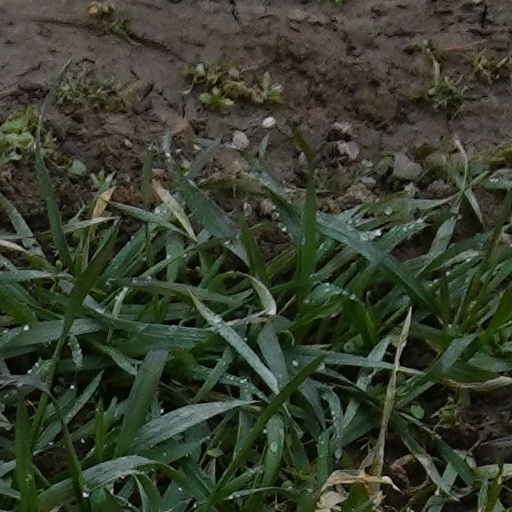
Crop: wheat